Operational Studies Group

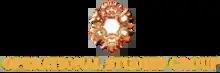
Logo

Kevin Zucker, the Managing Editor at the wargame publisher Simulations Publications Inc. (SPI), left the company in January 1976. He and other ex-SPI employees started to plan a Napoleonic wargame that would be presented as a spiral-bound book. However the logistics of this format were beyond the ability of the group to create economically, and in the end, the group changed the design to a ziplock bag game titled "Napoleon at Bay". In order to publish the game, Zucker formed the company Tactical Studies Group, and convinced George Blagowidow, the owner of Hippocrene Books and distributor of SPI wargames, to buy 800 copies. On the basis of that sale, Zucker convinced SPI's printer to print 2000 copies. Zucker went to Origins '78 with the ziplock game and sold 250 copies.